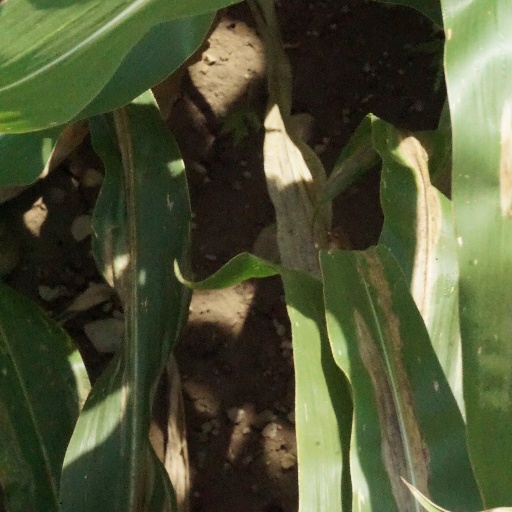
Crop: maize; corn